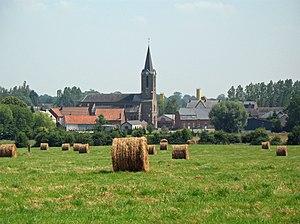
Ors (département du Nord, France)